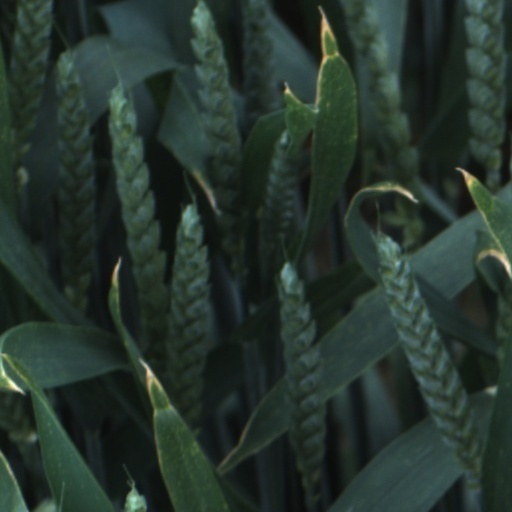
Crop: wheat